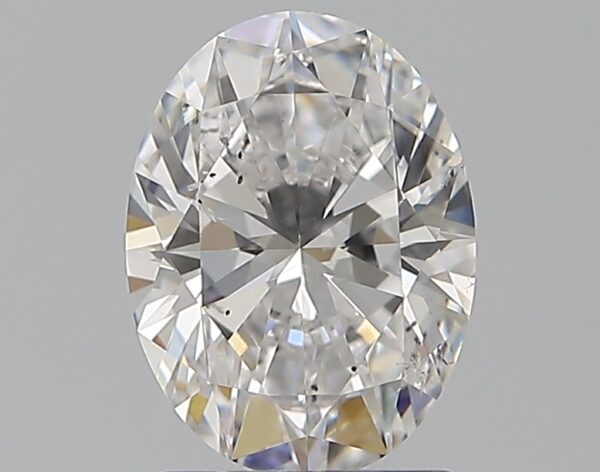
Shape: oval
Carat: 1.5
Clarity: SI1
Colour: D
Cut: EX
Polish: EX
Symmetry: EX
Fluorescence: F
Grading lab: GIA
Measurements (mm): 8.65 x 6.45 x 4.12